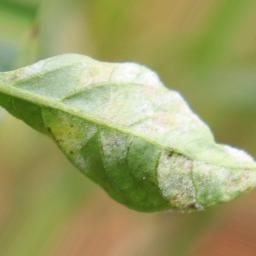
Label: powdery mildew